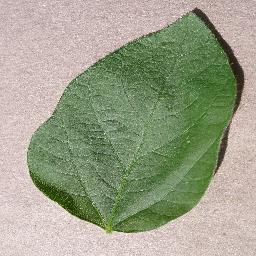
Label: Soybean___healthy